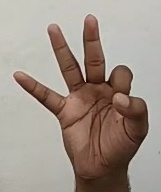
ASL sign: 9